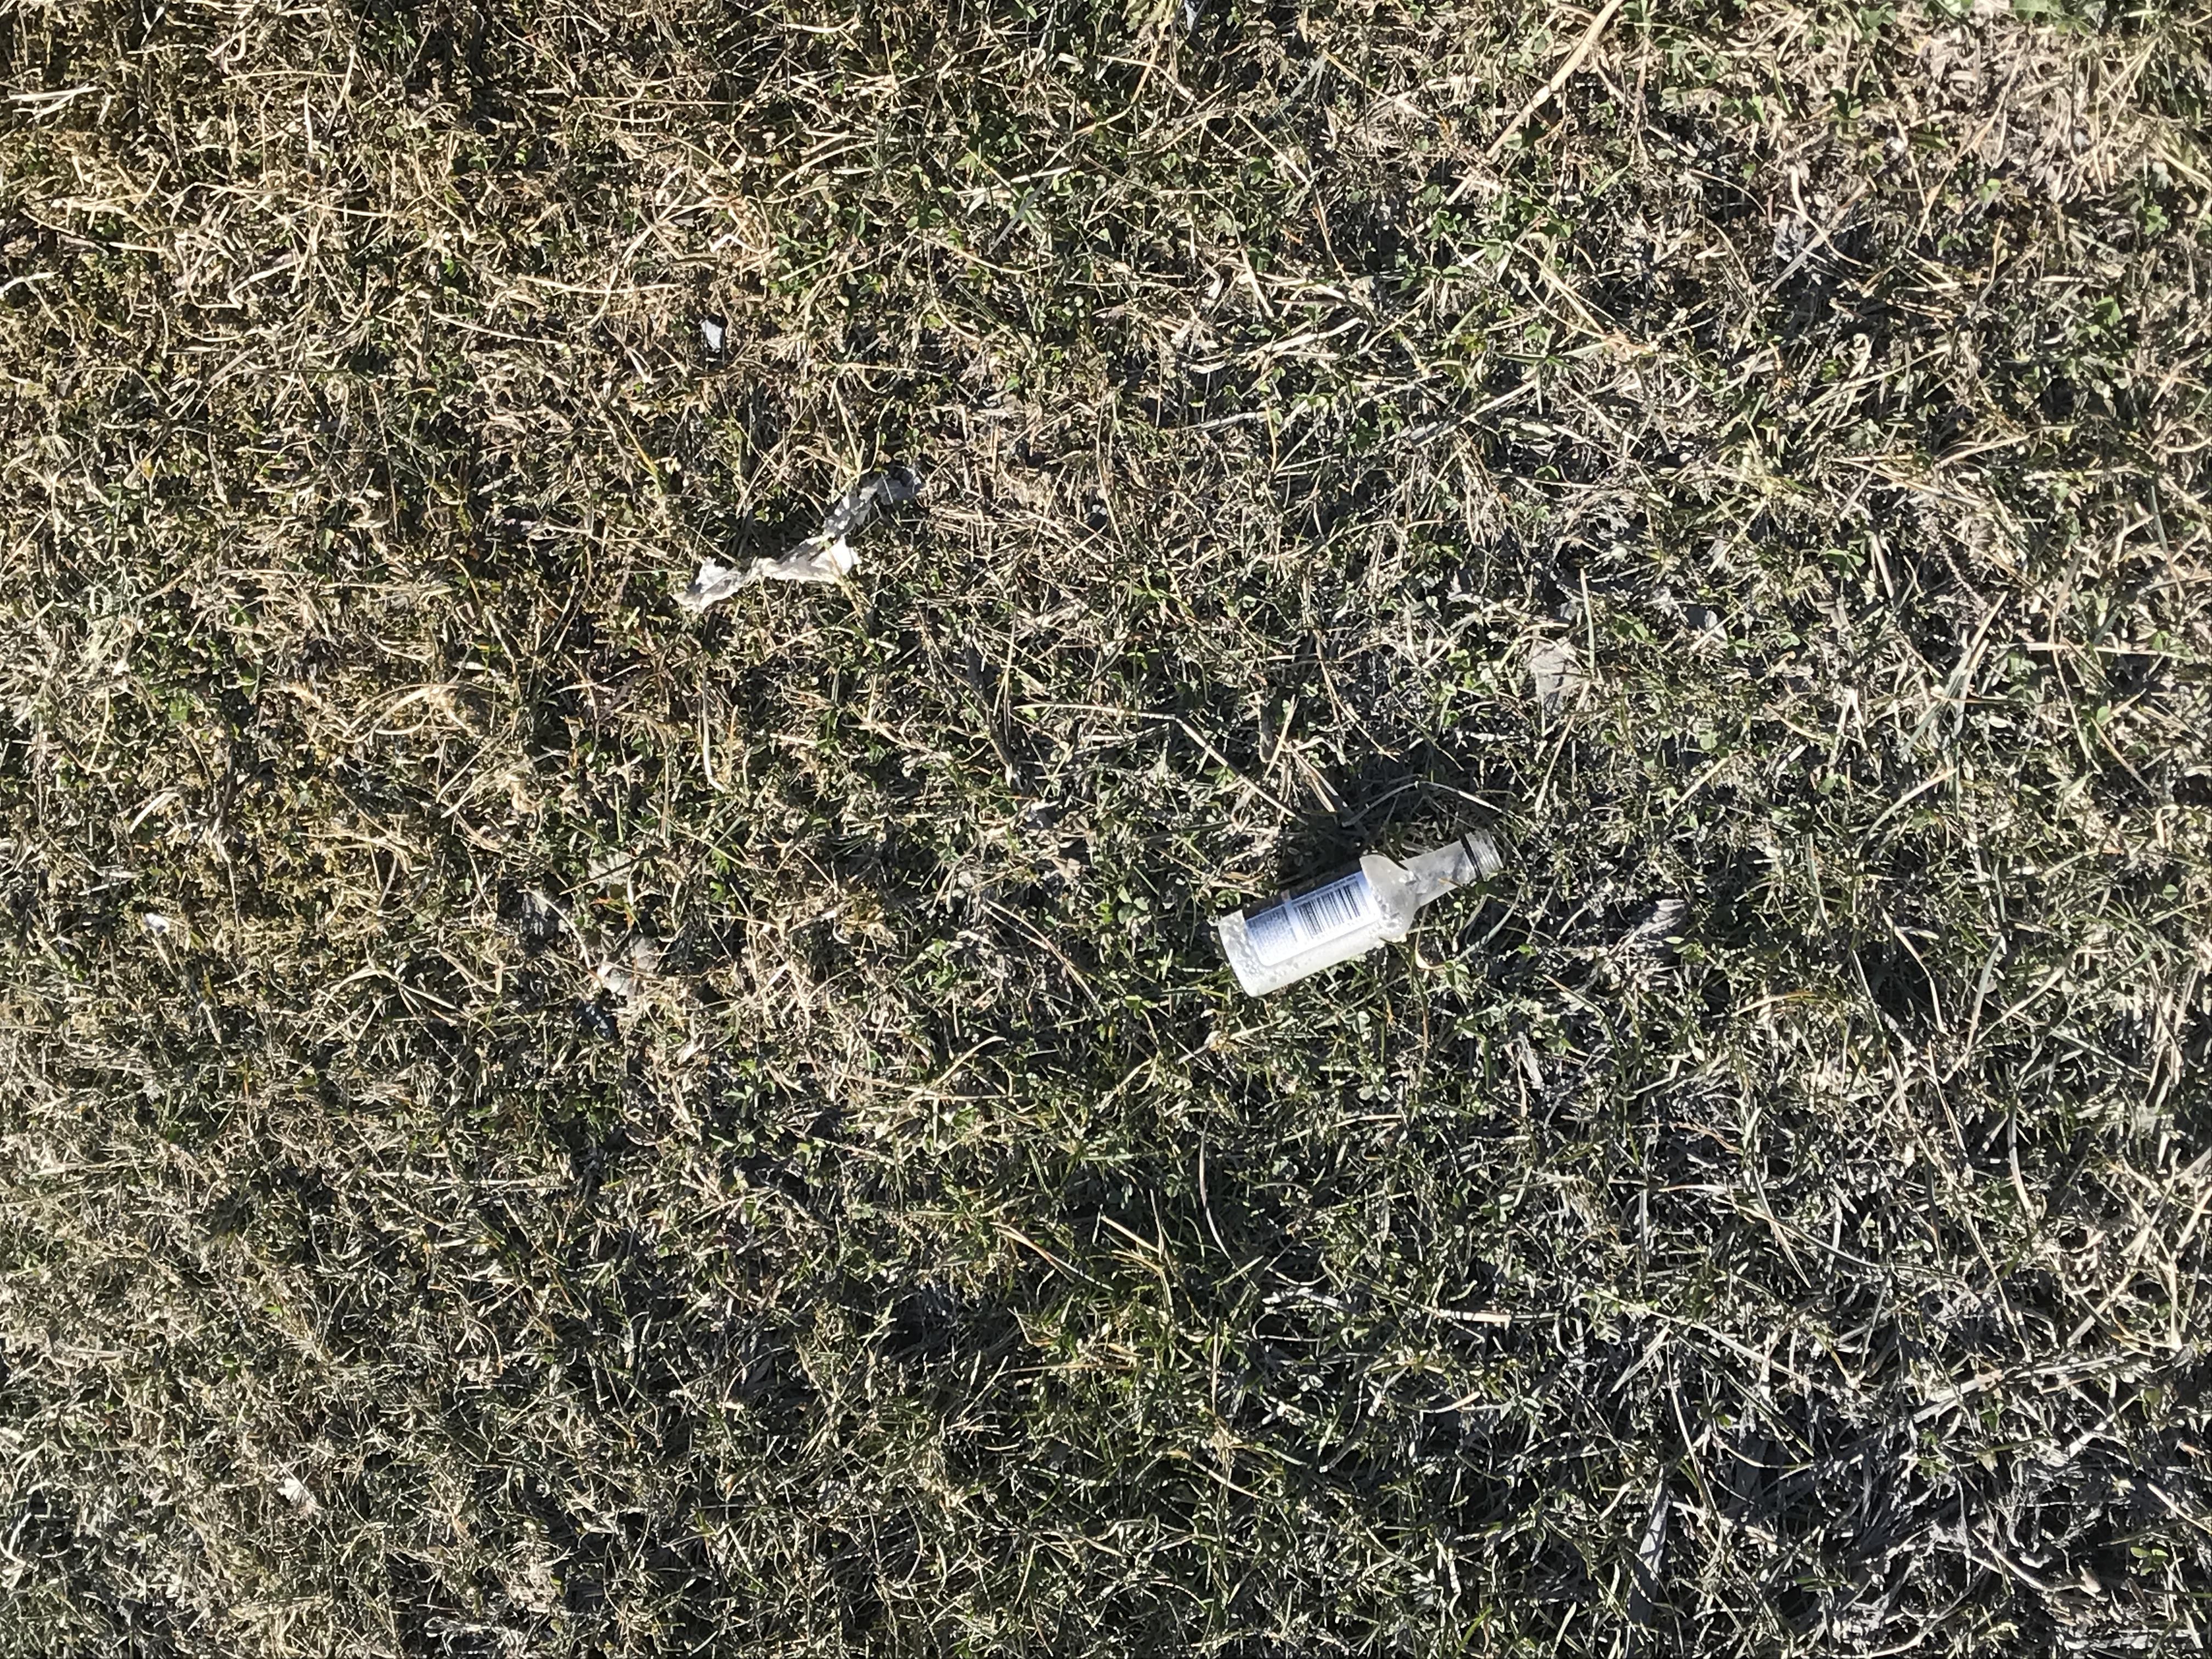
Object: Unlabeled litter (Unlabeled litter)

Object: Other plastic bottle (Bottle)